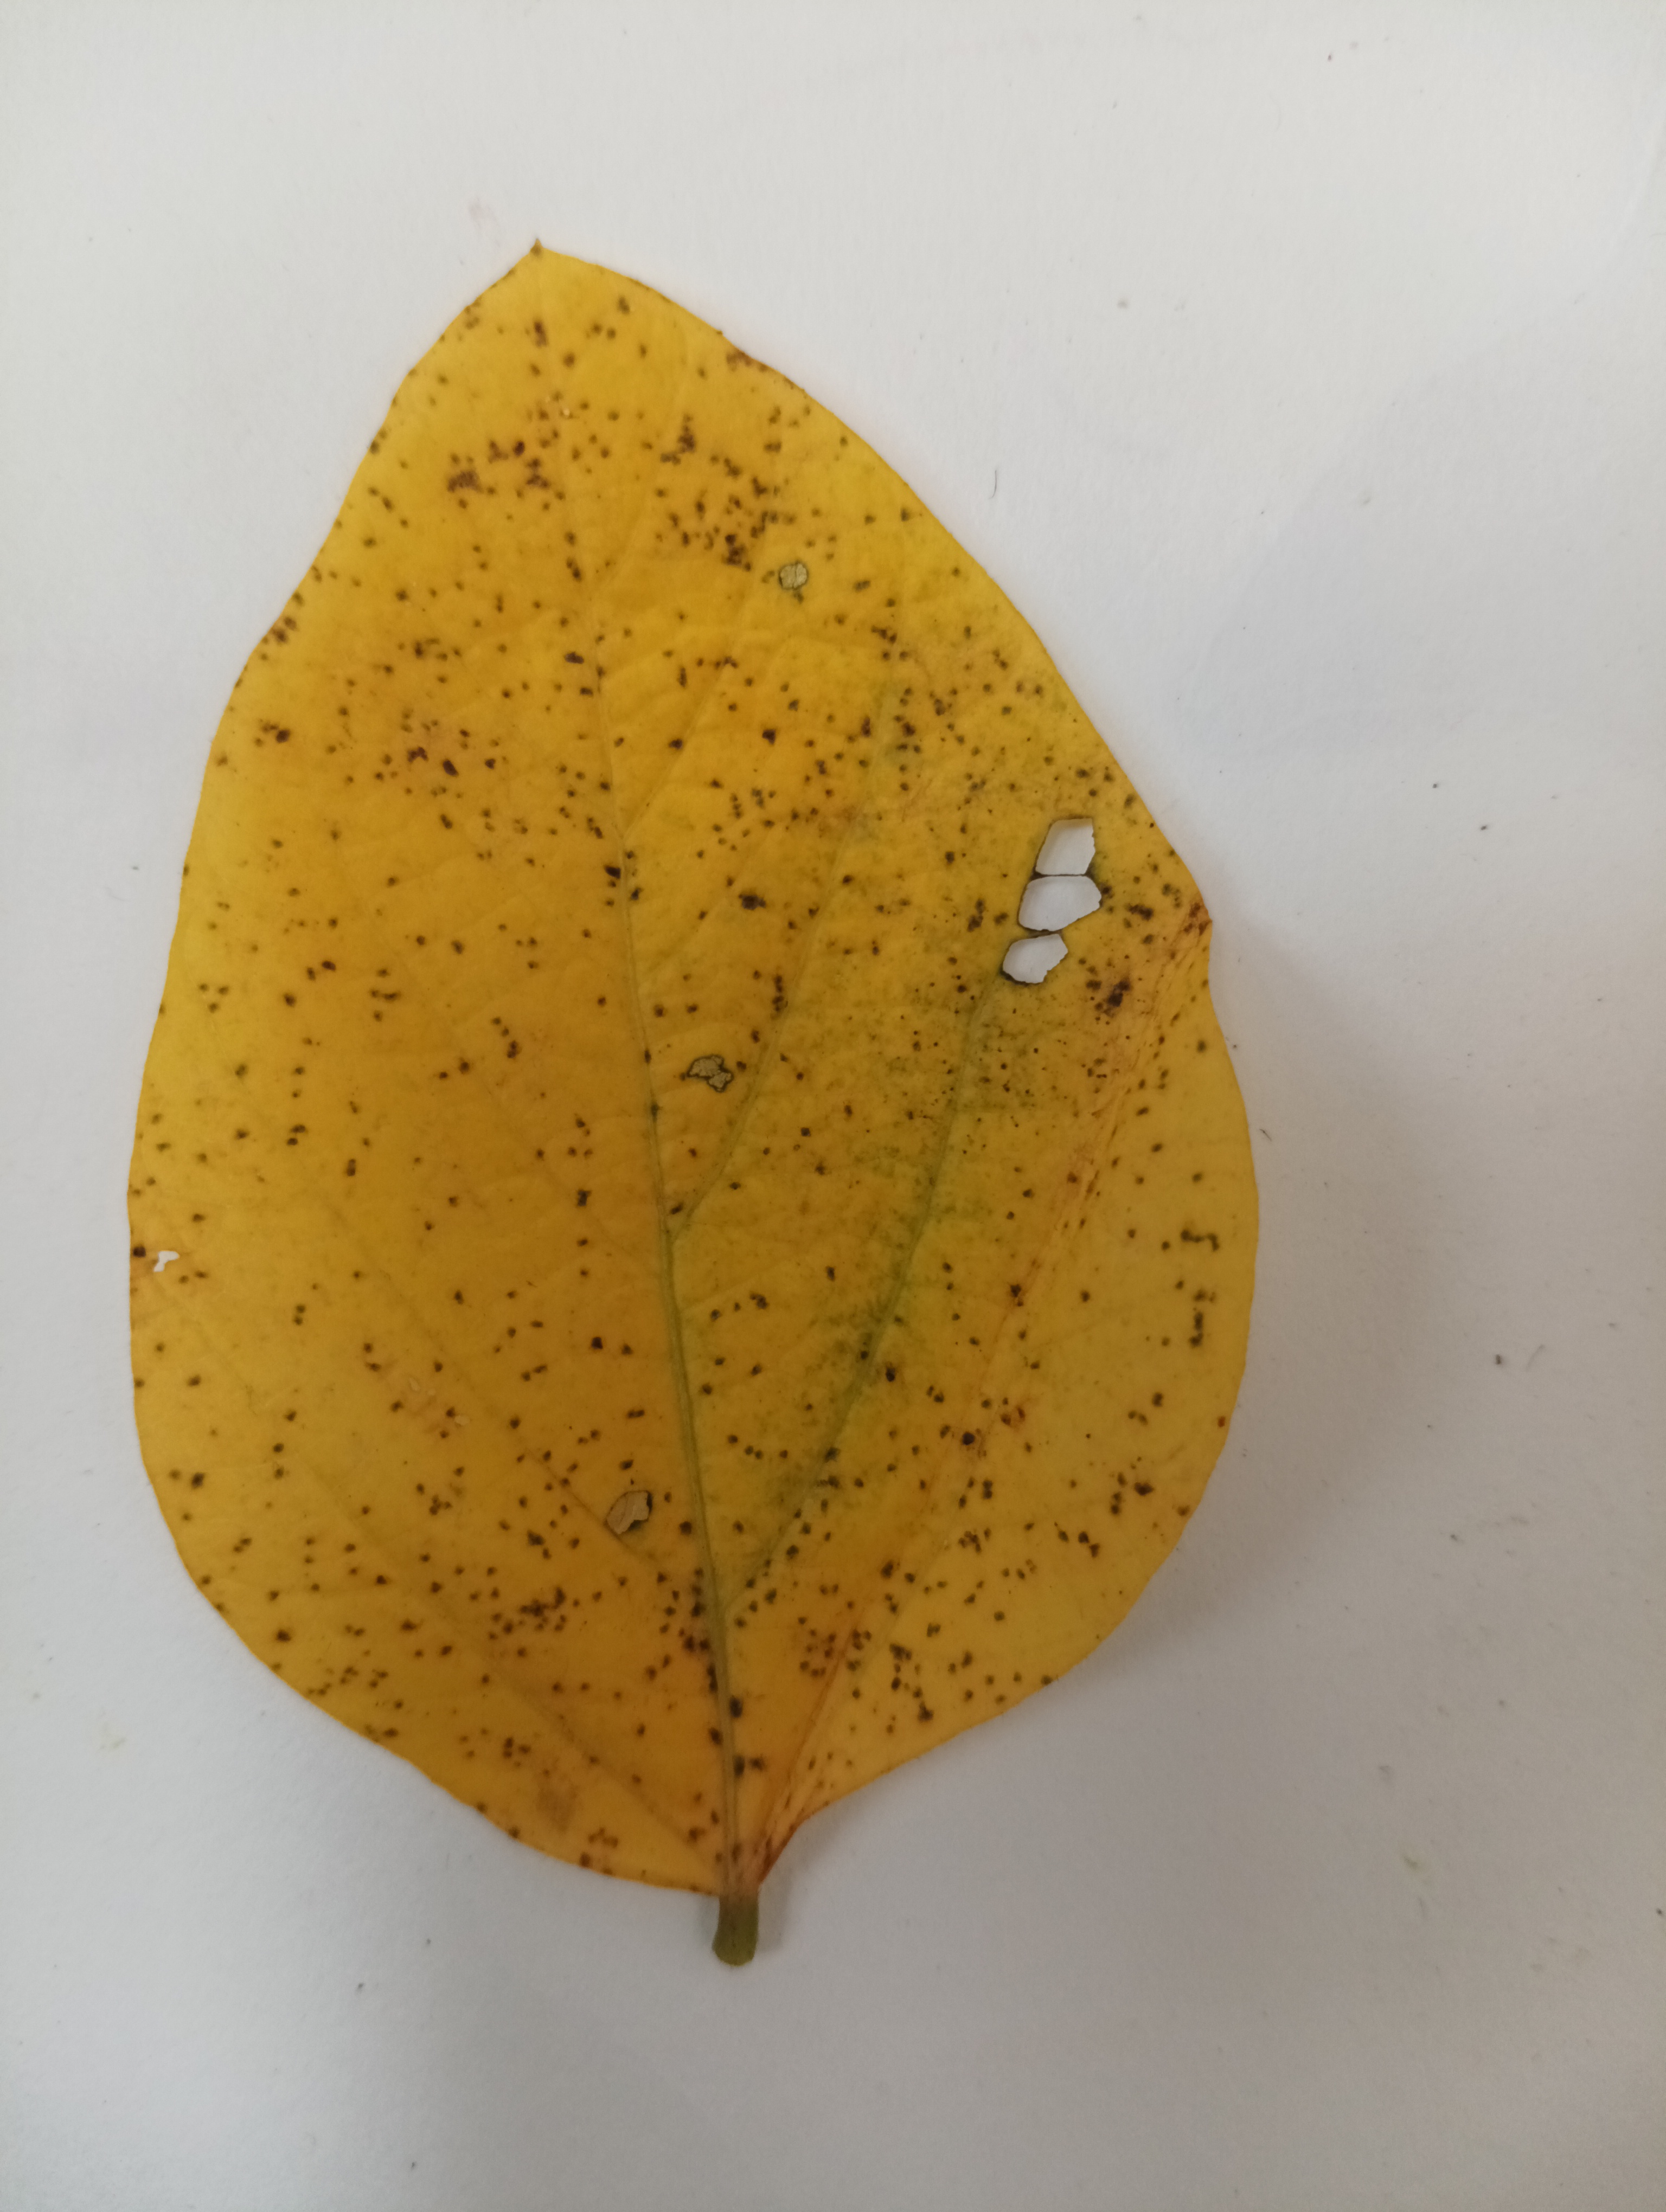
Label: Septoria_Brown_Spot